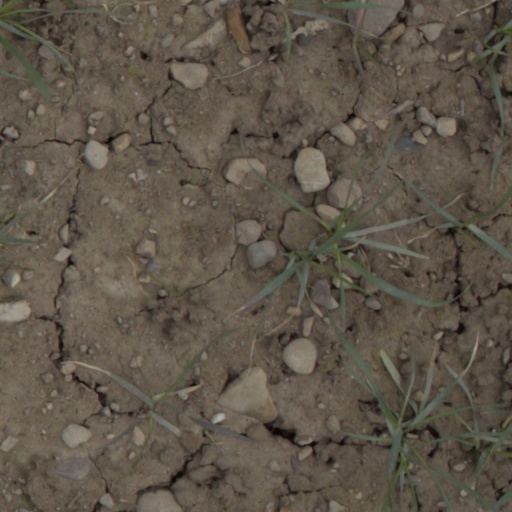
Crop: wheat